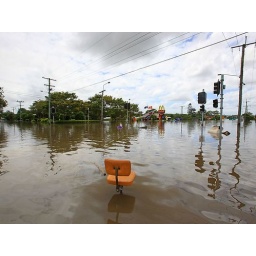
An office chair sits in the middle of an intersection along Granard Road in Brisbane